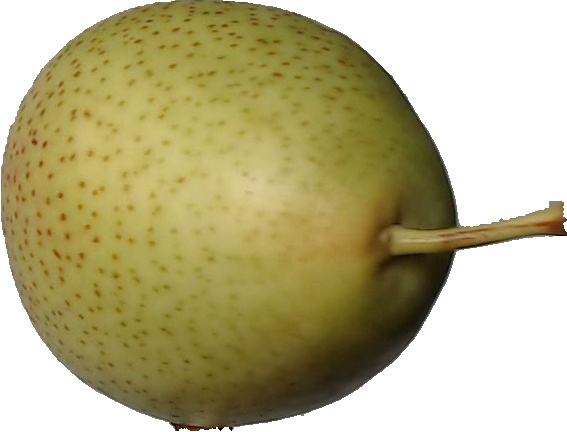
Label: pear_1